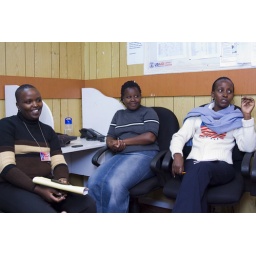
Site visit to LVCT field office in Embu.